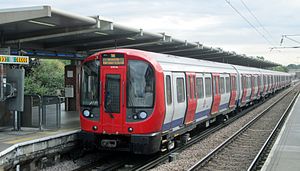
Hammersmith & City line
Hammersmith & City line er en del af London Underground, farvet en laksefarvet nuance af lyserød på netværkskortet. Den forbinder Hammersmith i vest med Barking i øst ved at køre gennem den nordlige del af det centrale London. Den var tidligere en del af Metropolitan line, og omfatter den ældste underjordiske jernbane i verden, strækningen mellem Paddington og Farringdon, der åbnede d. 10. januar 1863. Den oprindelige Hammersmith & City line åbnede 13. juni 1864, på trods af selve Hammersmith station flyttede til en anden lokalitet i 1868.